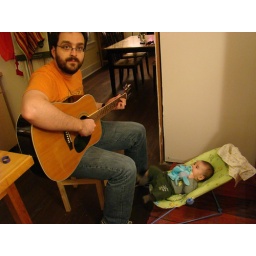
Shad playing guitar to Gabe, in the kitchen